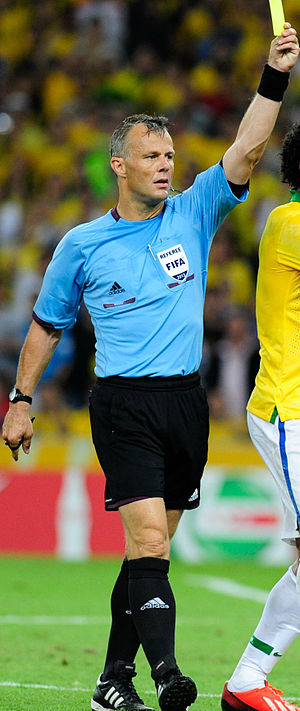
Björn Kuipers
Björn Kuipers er en hollandsk fodbolddommer. Han har dømt internationalt under det internationale fodboldforbund, FIFA, siden 2006. Fra 2009/10 sæsonen har han været indrangeret som Elite Kategori-dommer, der giver adgang til at dømme kampe på allerhøjeste internationale niveau.